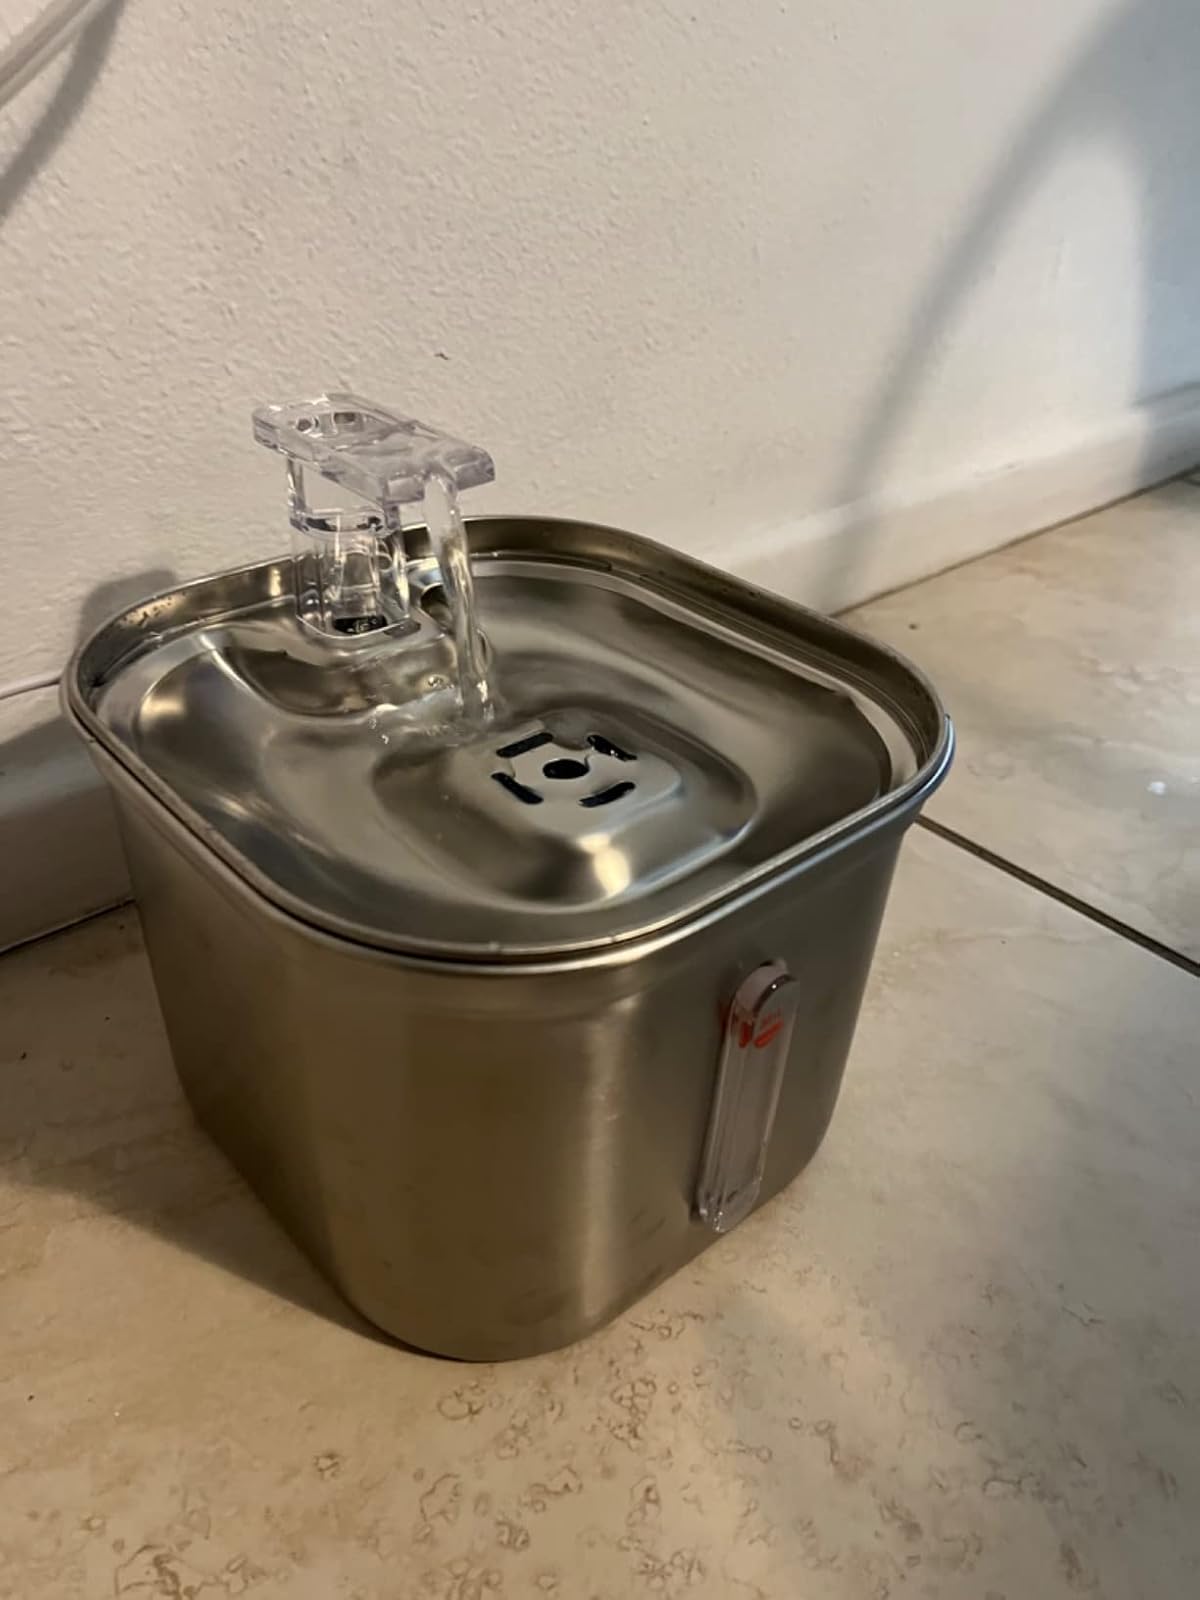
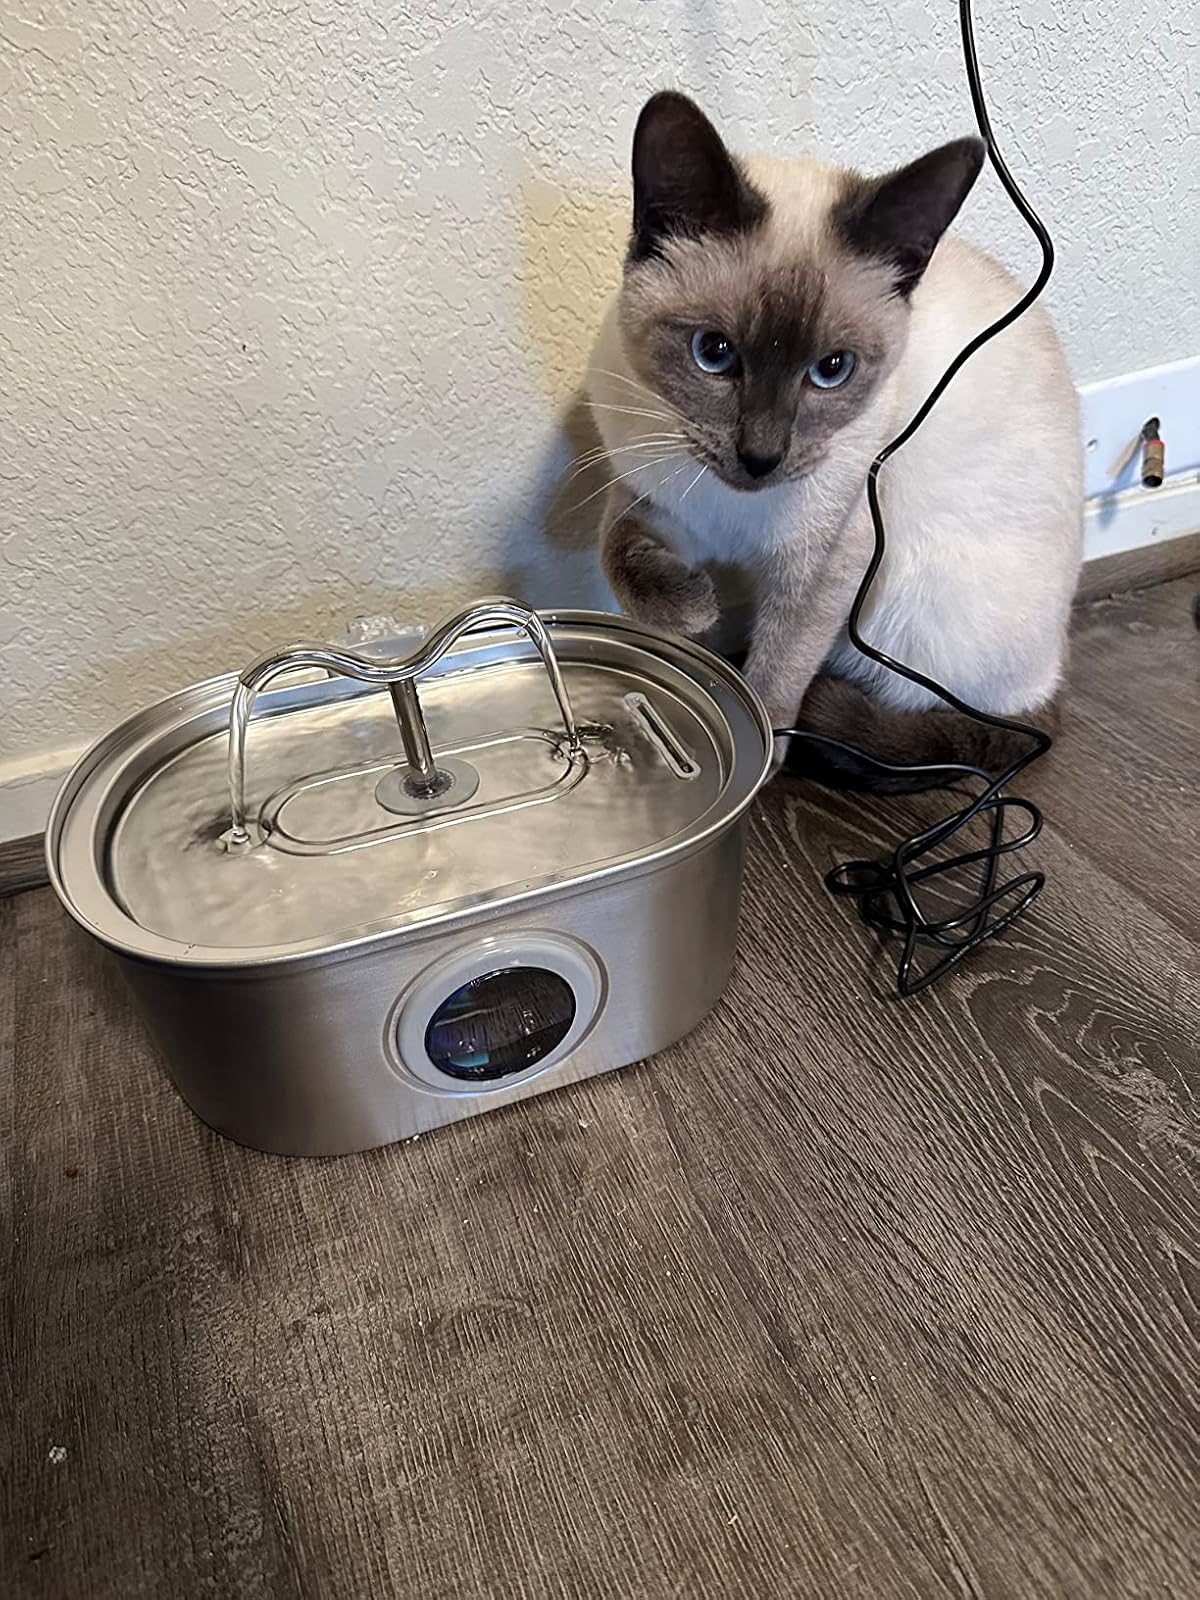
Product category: items_bowl
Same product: no